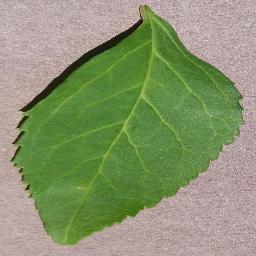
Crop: cherry
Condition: (including_sour)_healthy